Cambodian genocide

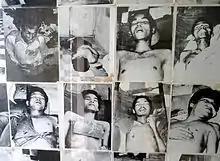
Rooms of the Tuol Sleng Genocide Museum contain thousands of photos taken by the Khmer Rouge of their victims

Ethnic Vietnamese, ethnic Thai, ethnic Chinese, ethnic Cham, Cambodian Christians, and other minorities were also targeted for persecution and genocide. The Khmer Rouge forcibly relocated minority groups and banned their languages. By decree, the Khmer Rouge banned the existence of more than 20 minority groups, which constituted 15% of Cambodia's population. While Cambodians in general were victims of the Khmer Rouge regime, the persecution, torture, and killings committed by the Khmer Rouge are considered an act of genocide according to the United Nations as ethnic and religious minorities were systematically targeted by Pol Pot and his regime.